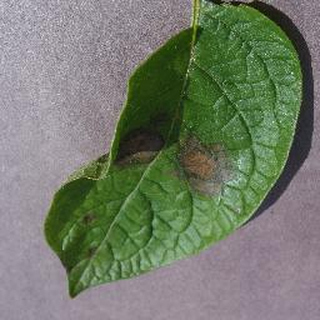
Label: potato_late_blight